Matías Britos

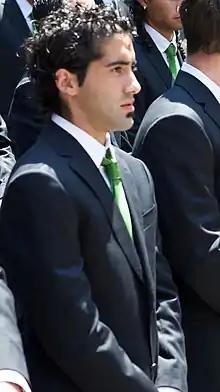

Matías Britos Cardoso (born November 26, 1988), commonly known as Matías Britos, is a Uruguayan footballer who plays as a striker, most recently for Peñarol. He also holds Mexican citizenship.